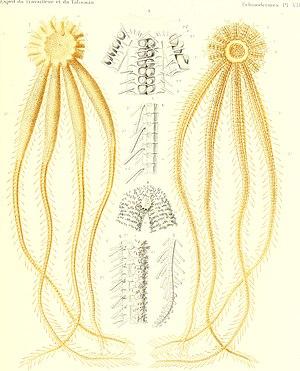
Freyella est un genre d'étoiles de mer abyssales de la famille des Freyellidae.
Les Freyellidae forment une famille d'étoiles de mer de l'ordre des Brisingida.